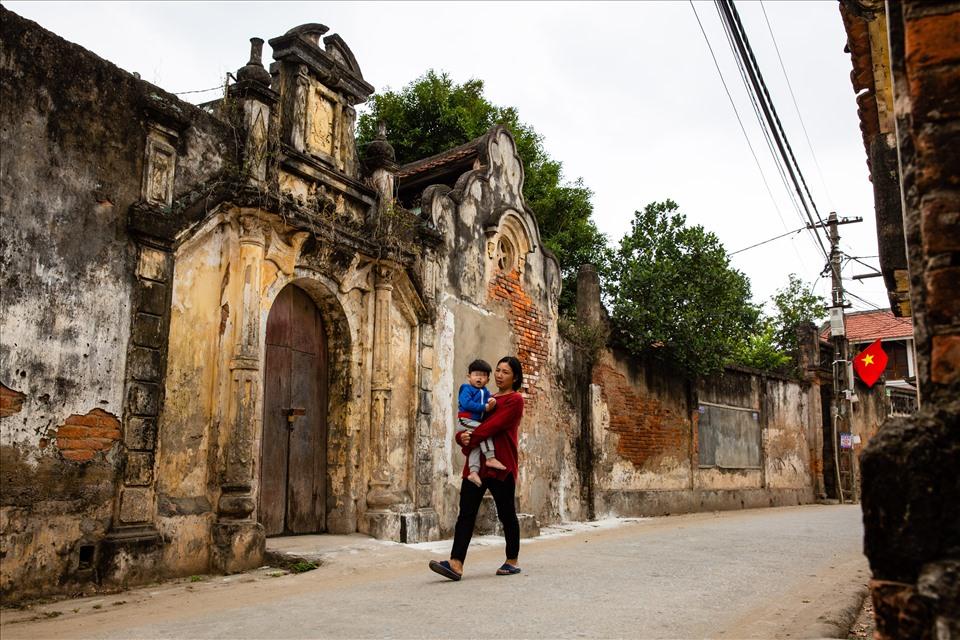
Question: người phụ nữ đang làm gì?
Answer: đang bế đứa bé đi ngoài phố